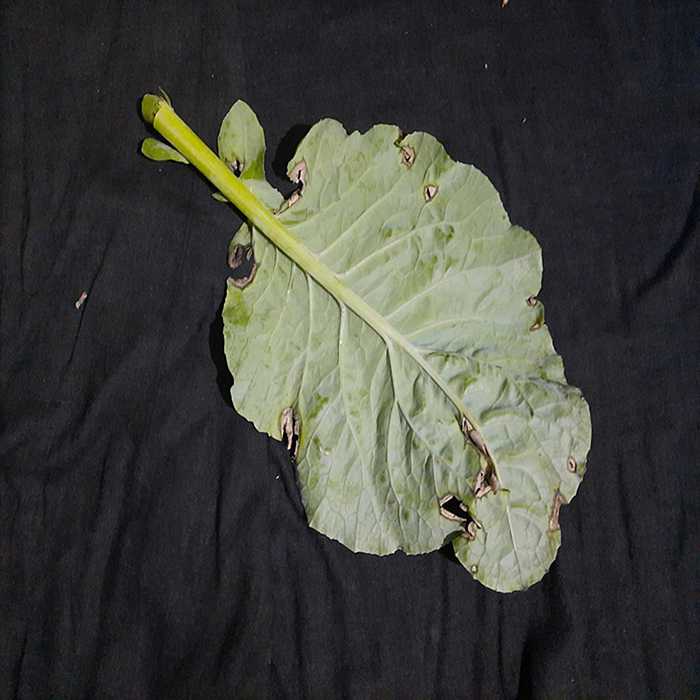
Plant: Cauliflower
Label: Downy mildew